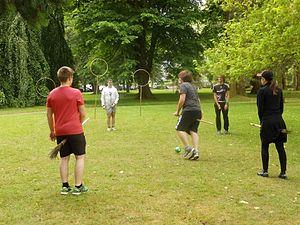
Démonstration de quidditch par l'association Lorraine quidditch lors de la 15ème édition du festival des mondes imaginaires Les Imaginales, à Épinal (département des Vosges, en France) en mai 2016.
Le quidditch est un sport de balle fictif issu de la saga Harry Potter créée par J. K. Rowling. Chaque équipe est formée de sept joueurs chevauchant des balais volants, l'objectif étant de marquer plus de points que l'adversaire en marquant un maximum de buts et en attrapant une balle magique, le vif d'or. Un match peut durer quelques minutes, comme plusieurs mois.